KXMA-TV

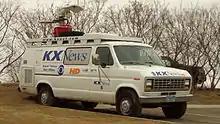
Electronic news-gathering unit supporting KXMB and sister stations

In 2006, the stations began a web portal-like website called KX Net, with each station's website displaying a localized front page. The stations continue to be branded as "KX Television" and as "KX News" on the air, but also began using the "KX Net" moniker on the air also. KXNet.com combined the previous domains kxma.com, kxmb.com, kxmc.com and kxmd.com under one umbrella. The original domains are still active. KXNet.com won the 2007 Teddy Award for Best Website and the 2007 Eric Sevareid Award for best website small market television in a six state region.